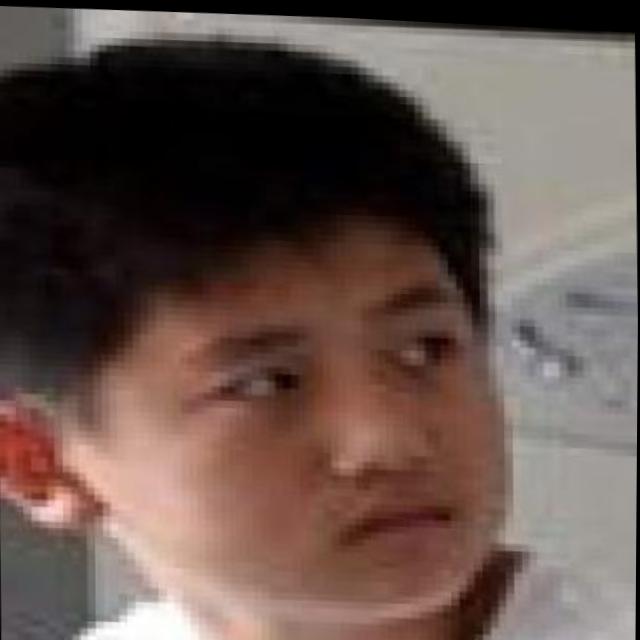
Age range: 13-20